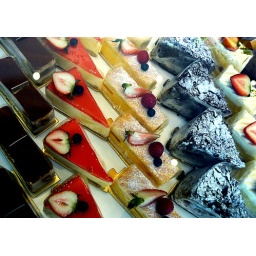
Photo taken thru the glass display cabinet at Bakerz'in Cafe at VivoCity in Singapore.[ taken with my new Panasonic DMC-FZ8 ]